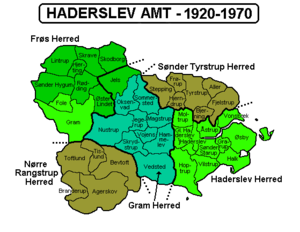
Kirker i Haderslev Amt
Haderselv Amt. Med grønne nuancer er indtegnet kommuner, der efter kommunalreformen i 1970 gik til Sønderjyllands amt.
Haderslev Amt var et amt før Kommunalreformen i 1970.